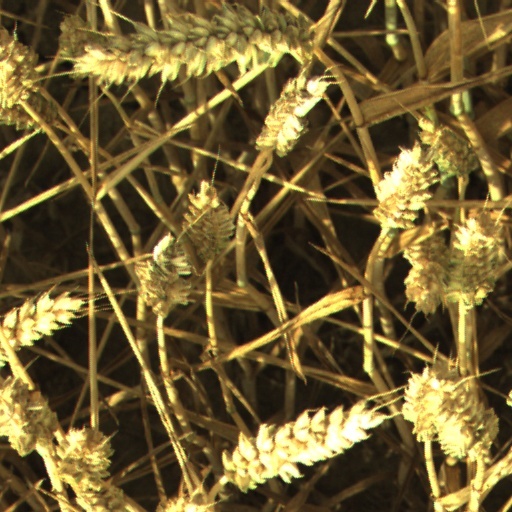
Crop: wheat